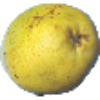
Label: pear_monster